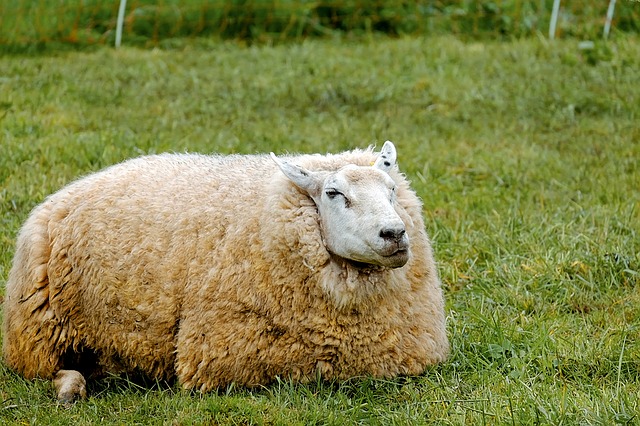
Label: pecora